Kirchenthurnen

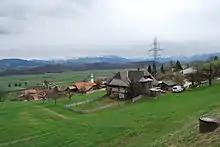
Kirchenthurnen

Kirchenthurnen has an area of . As of 2012, a total of or 77.6% is used for agricultural purposes, while or 10.4% is forested. The rest of the municipality is or 12.0% is settled (buildings or roads), or 0.8% is either rivers or lakes.